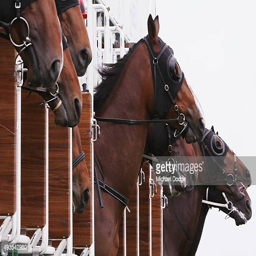
horses take off from the barrier in race during cup day